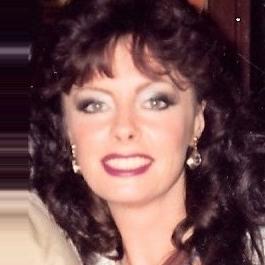
Age: 35